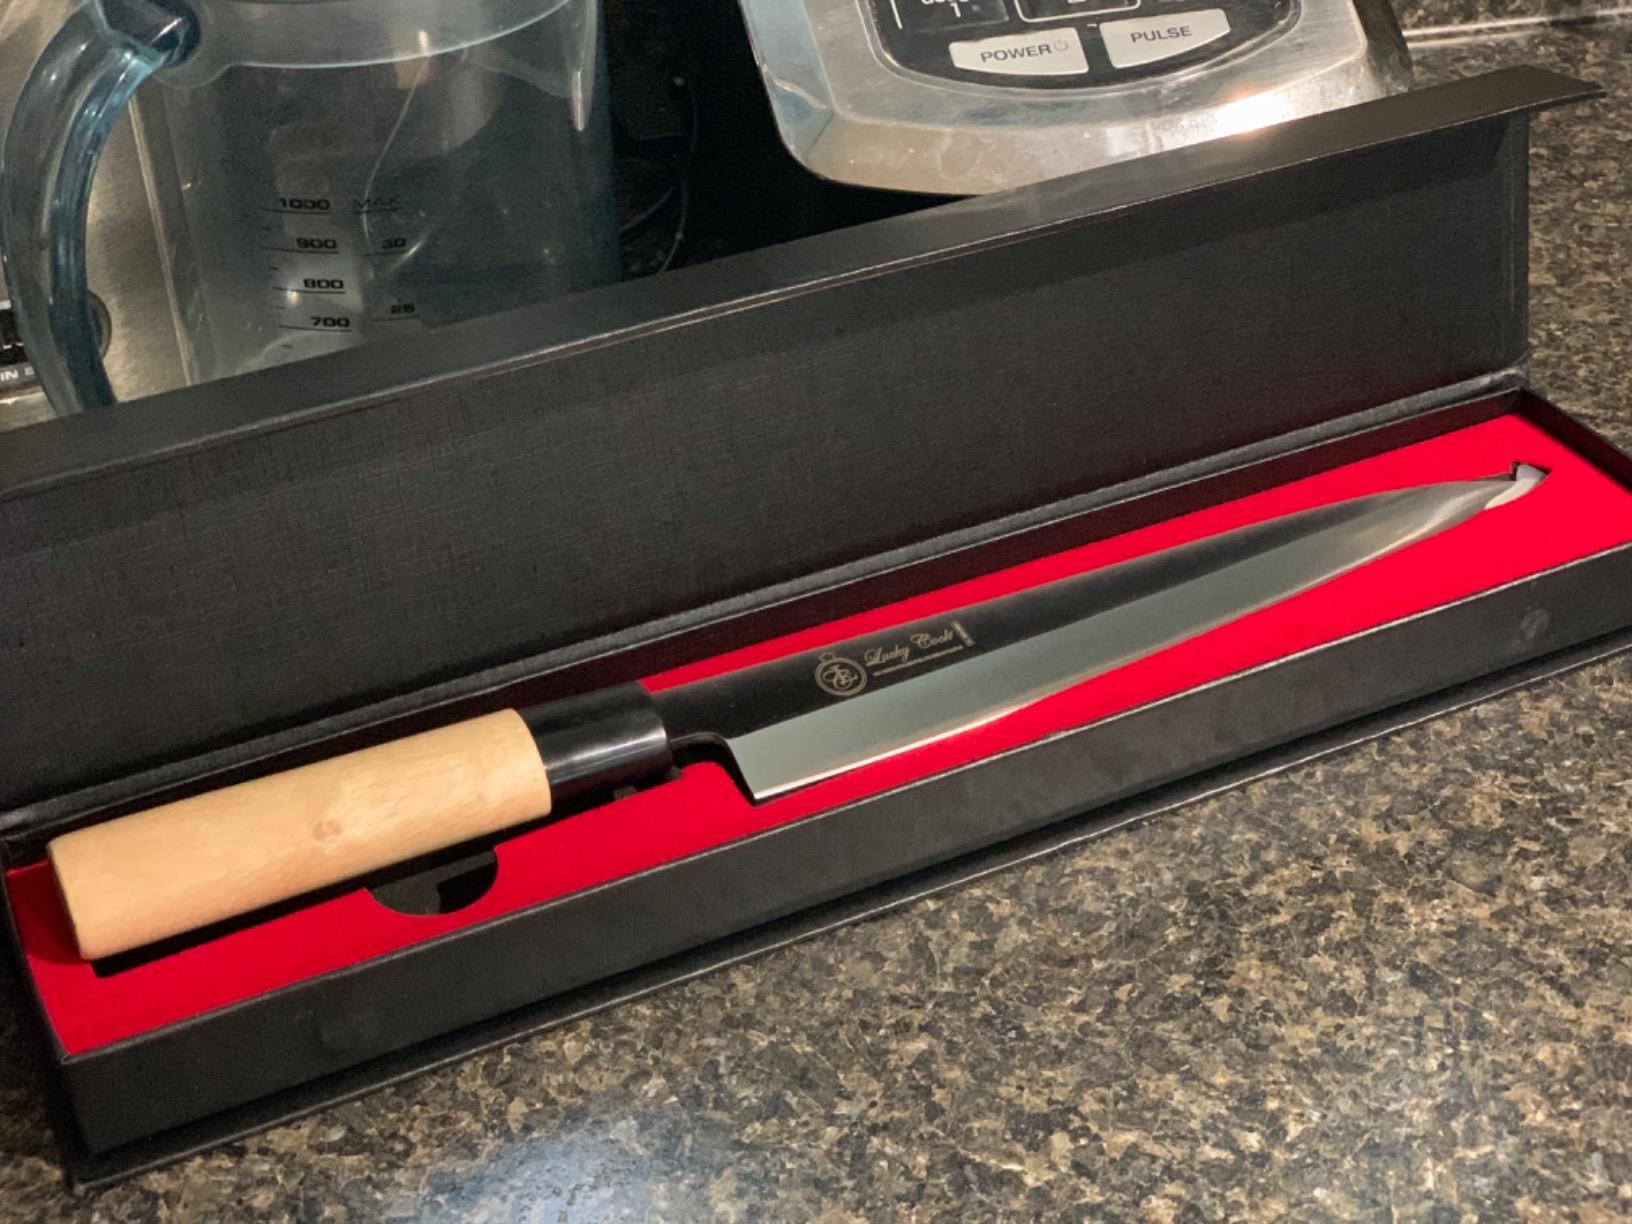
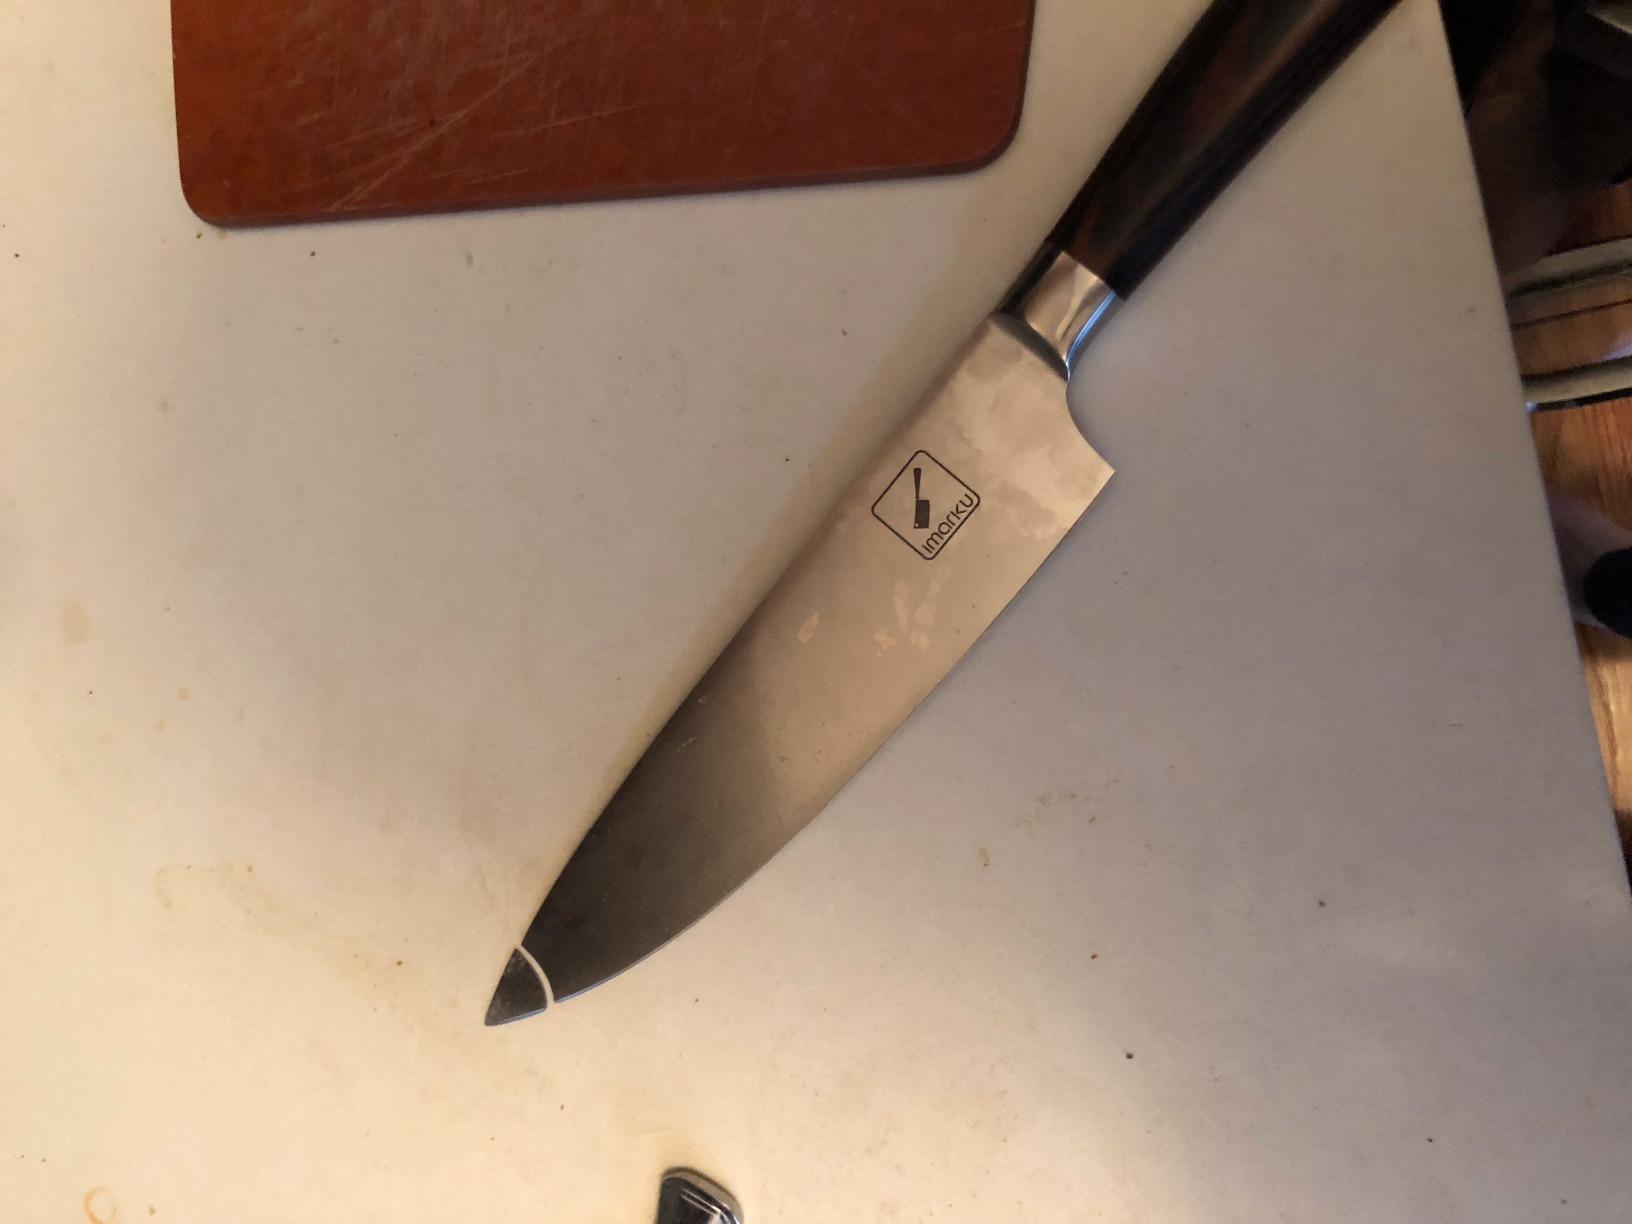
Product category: items_knife
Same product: no